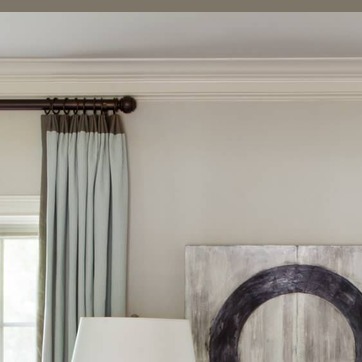
Material: painted